Café (2010 film)

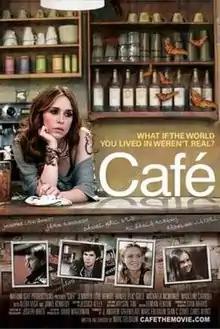
"Café" promotional poster

Café is a 2010 independent drama film directed by Marc Erlbaum. It stars Jennifer Love Hewitt, Daniel Eric Gold, Alexa Vega and Jamie Kennedy, who was Hewitt's boyfriend at the time of filming.